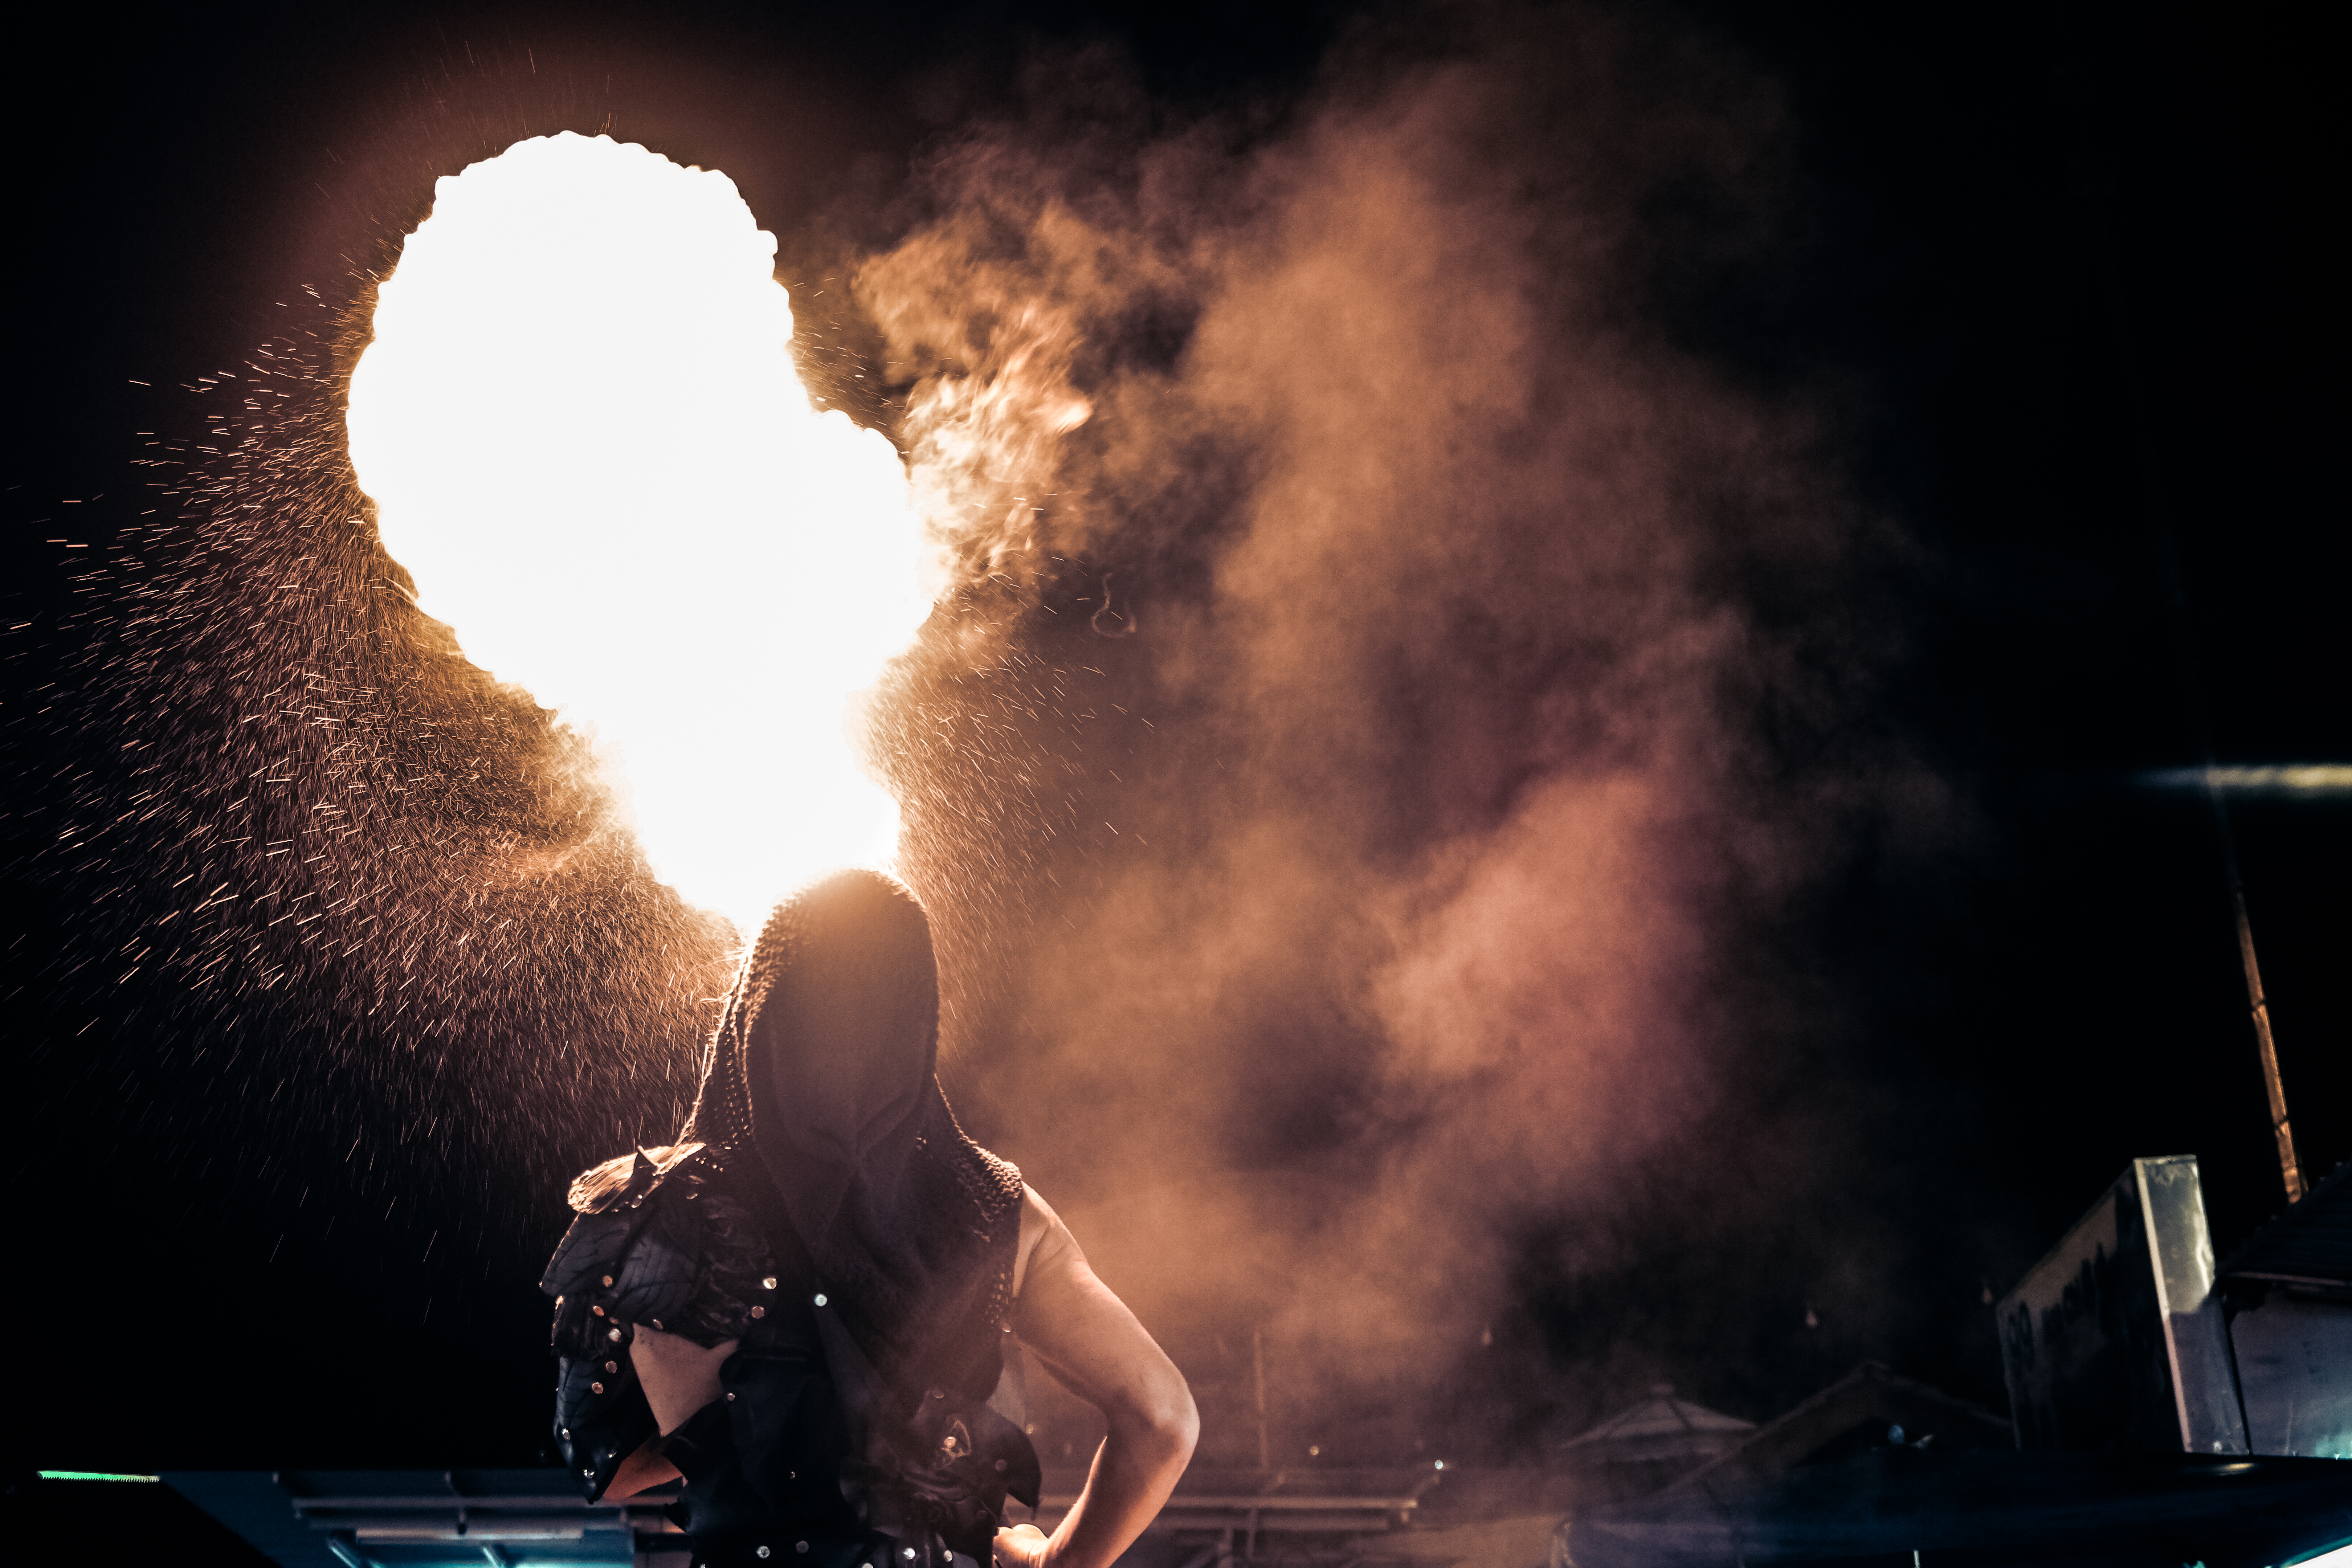
light, night, smoke, dance, fire, darkness, explosion, street performer, street artist, stage, performance, talent, atmosphere of earth, fire eater